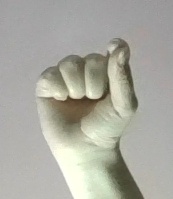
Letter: fa